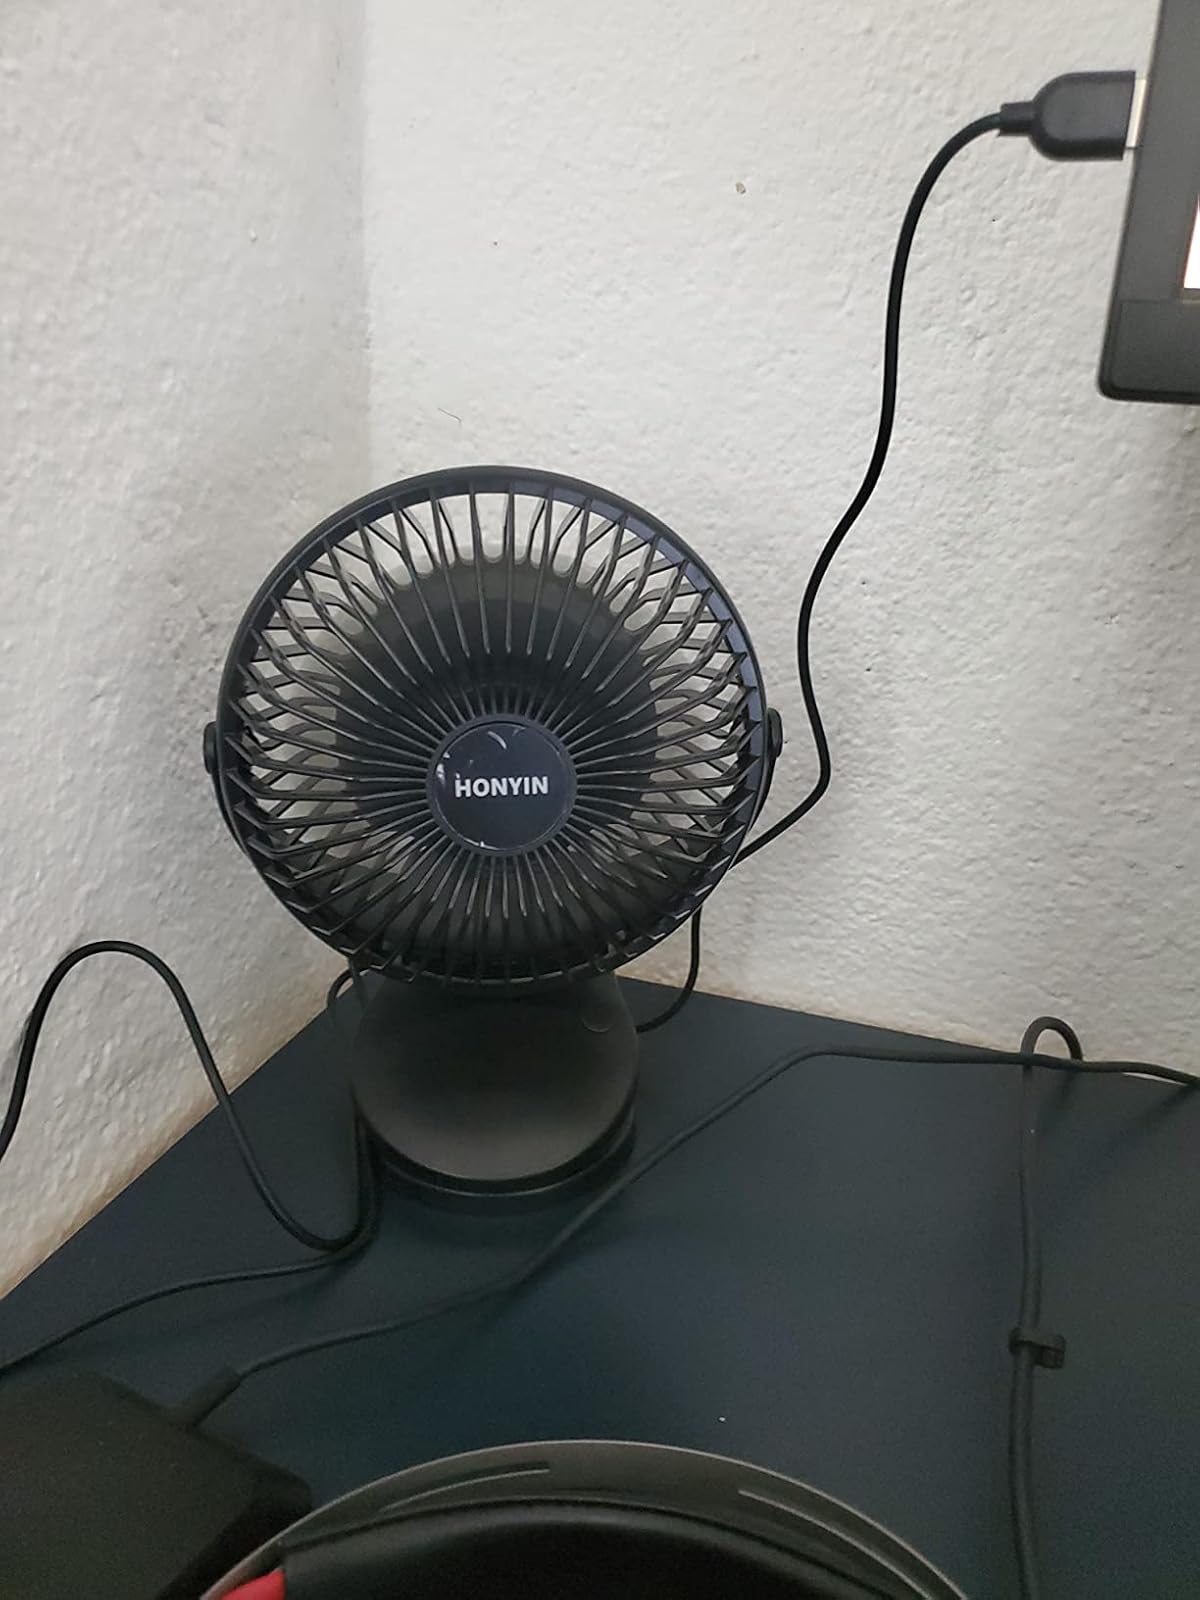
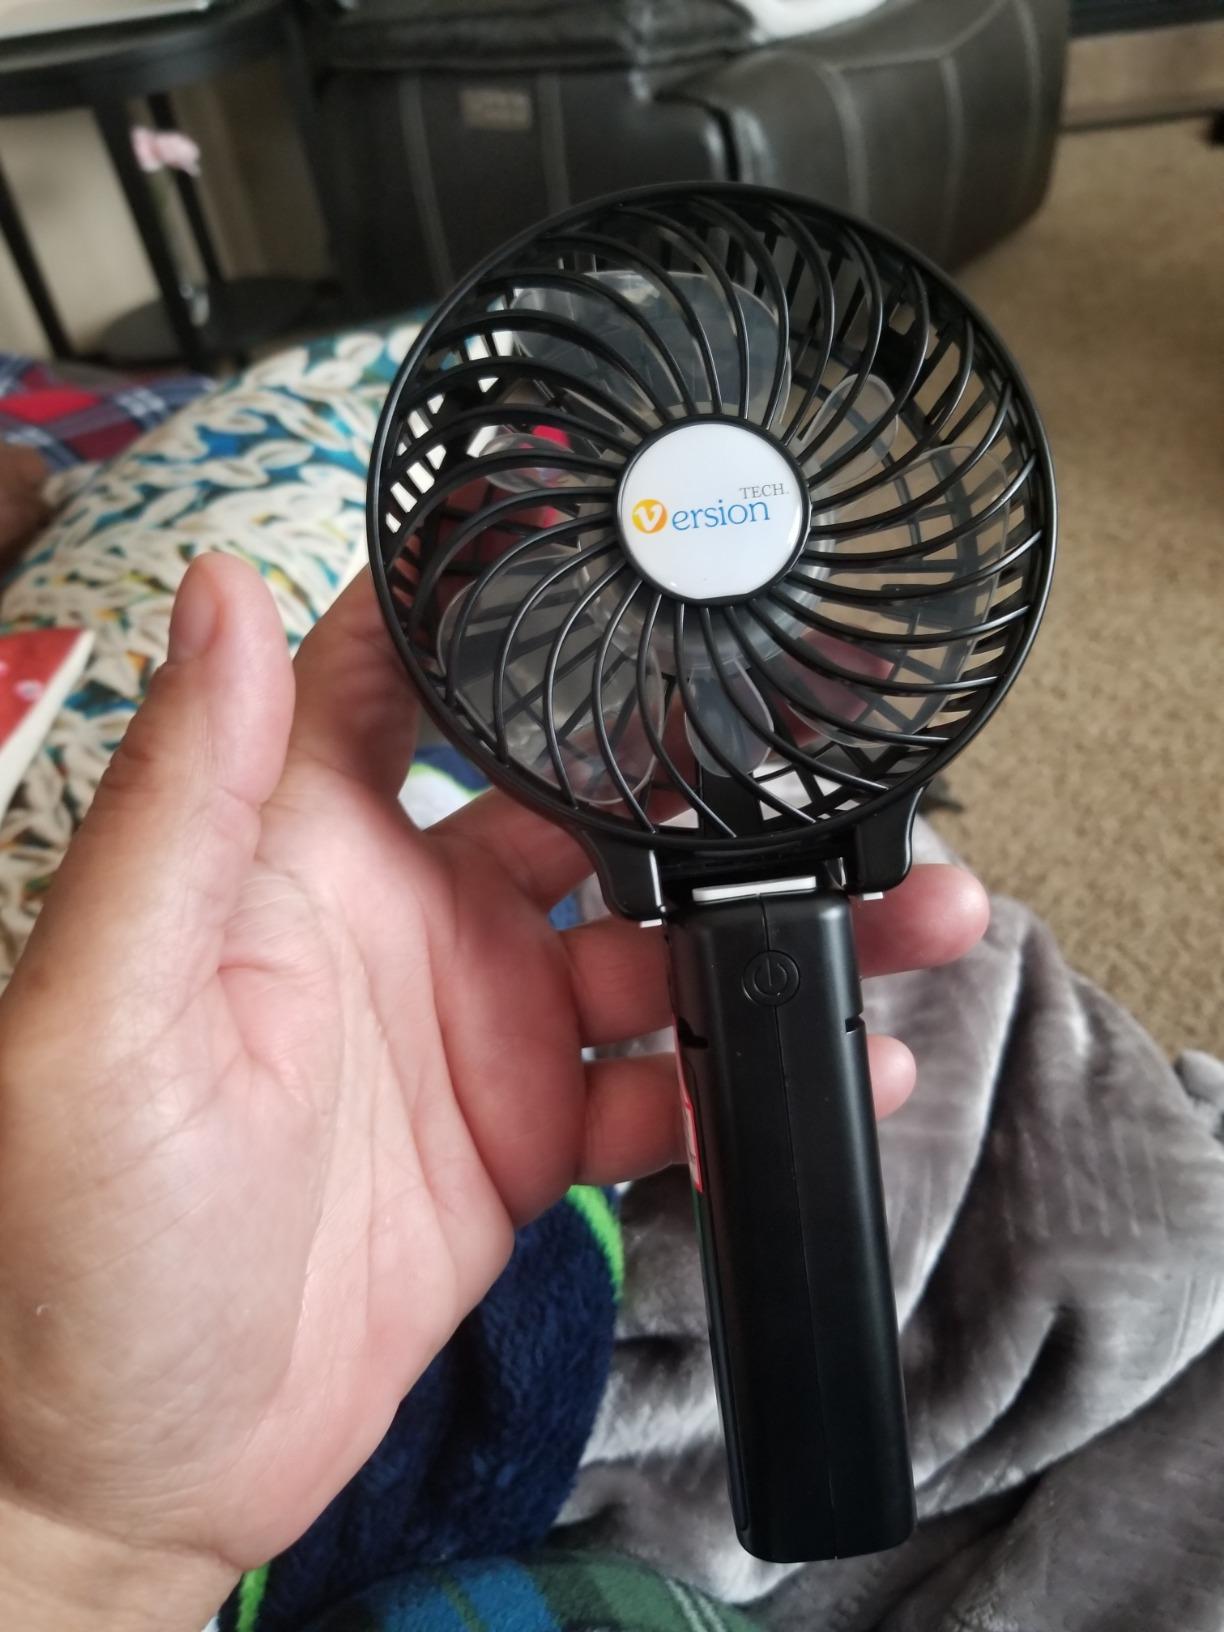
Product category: fan
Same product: no